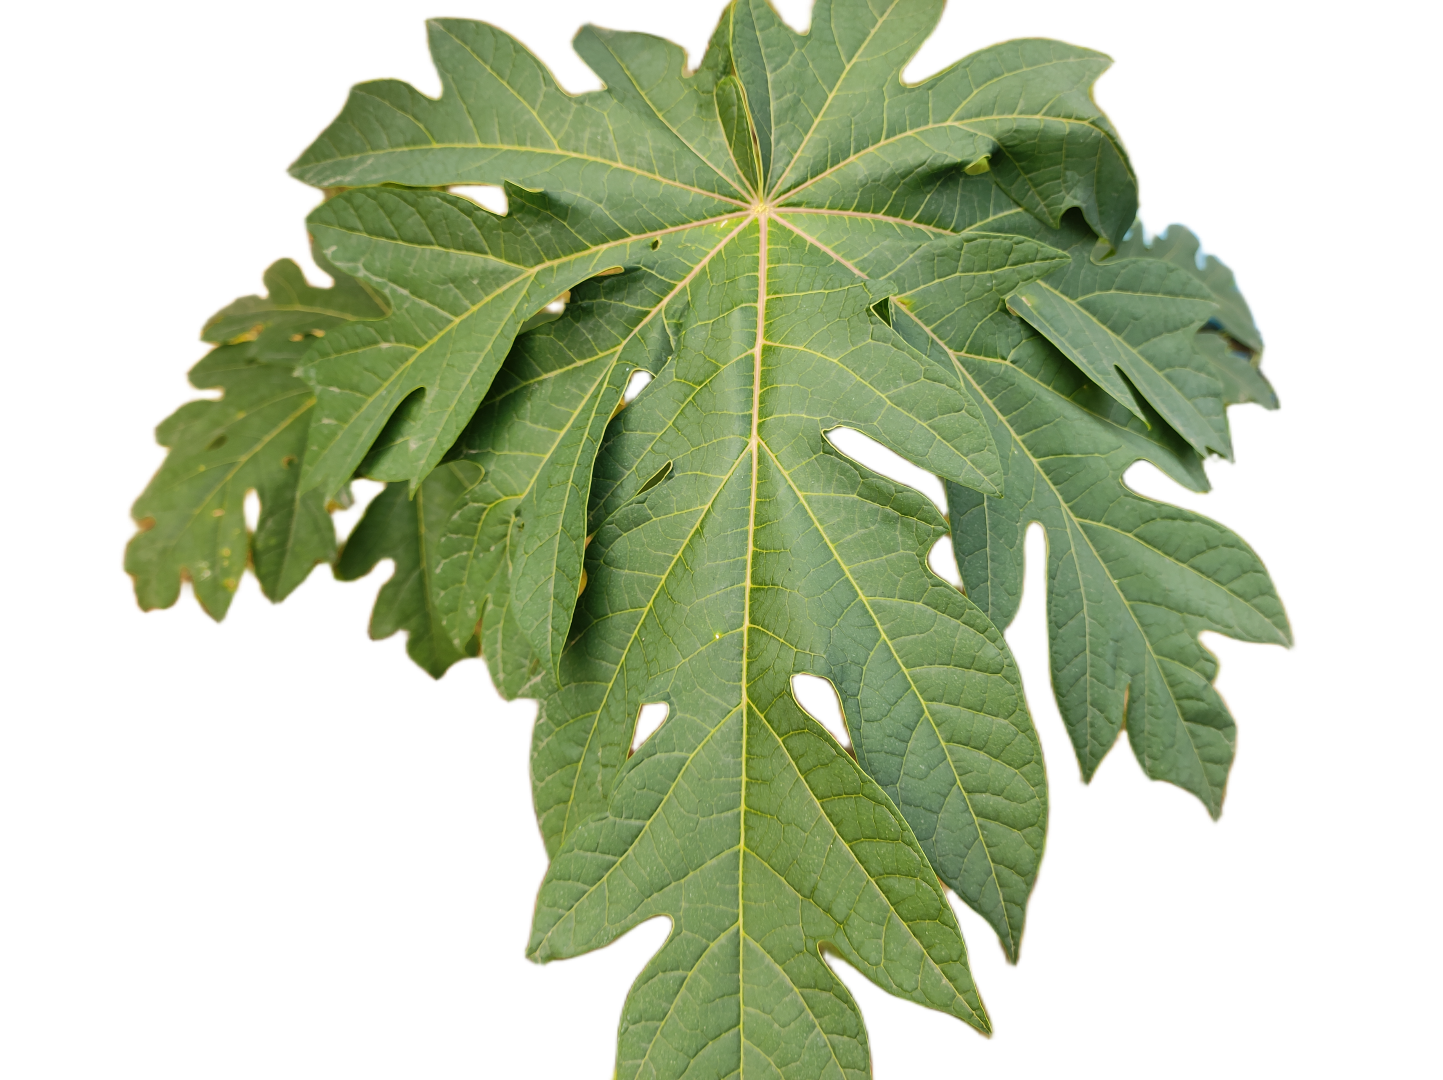
Crop: Papaya
Label: Healthy_leaf